2nd Somerset Militia

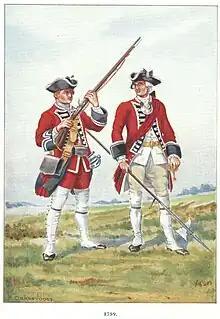
Somerset Militia 1759.

The 1st and 2nd Somerset Militia were both embodied for fulltime service on 3 July 1759. Despite the delays, Somerset was still one of the earliest counties to complete its militia, but the lack of experience in any county at this date led to problems over pay and administration. The counties were offered the help of a regular officer, but Poulett refused this, to reassure his men that they were not being conscripted into the regulars. The Somerset Militia also produced its own simplified drill book.